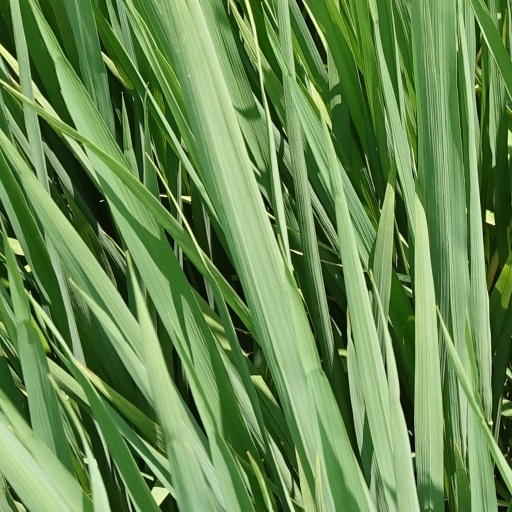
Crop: rice